Integrated stress response

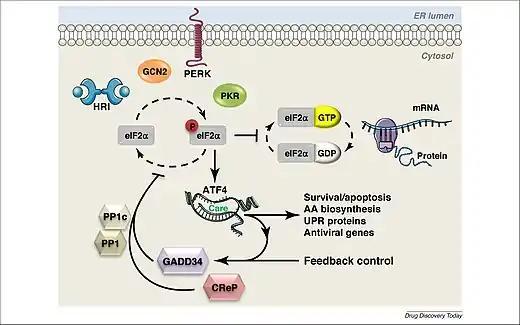

The integrated stress response can be triggered within a cell due to either extrinsic or intrinsic conditions. Extrinsic factors include hypoxia, amino acid deprivation, glucose deprivation, viral infection and presence of oxidants. The main intrinsic factor is endoplasmic reticulum stress due to the accumulation of unfolded proteins. It has also been observed that the integrated stress response may trigger due to oncogene activation. The integrated stress response will either cause the expression of genes that fix the damage in the cell due to the stressful conditions, or it will cause a cascade of events leading to apoptosis, which occurs when the cell cannot be brought back into homeostasis.